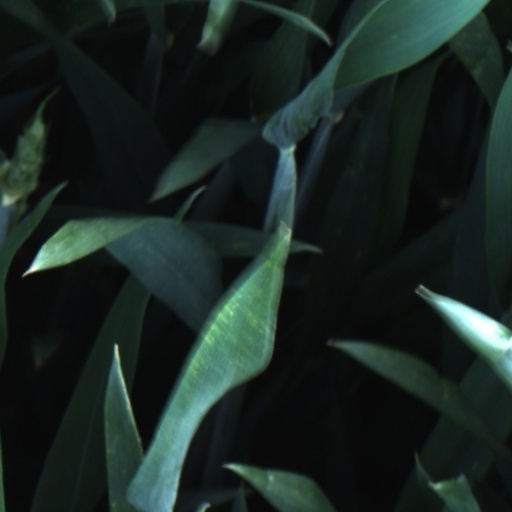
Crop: wheat